Shandy Aulia

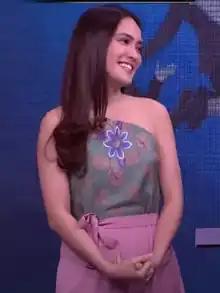

Nyimas Shandy Aulia or better known as Shandy Aulia (born in Jakarta, Indonesia on June 23, 1987) is an Indonesian actress and model of mixed Minahasan, Palembang and Minangkabau descent.